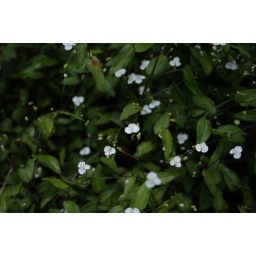
flower &amp;amp; plant janghung-arboretum in kyungki korea